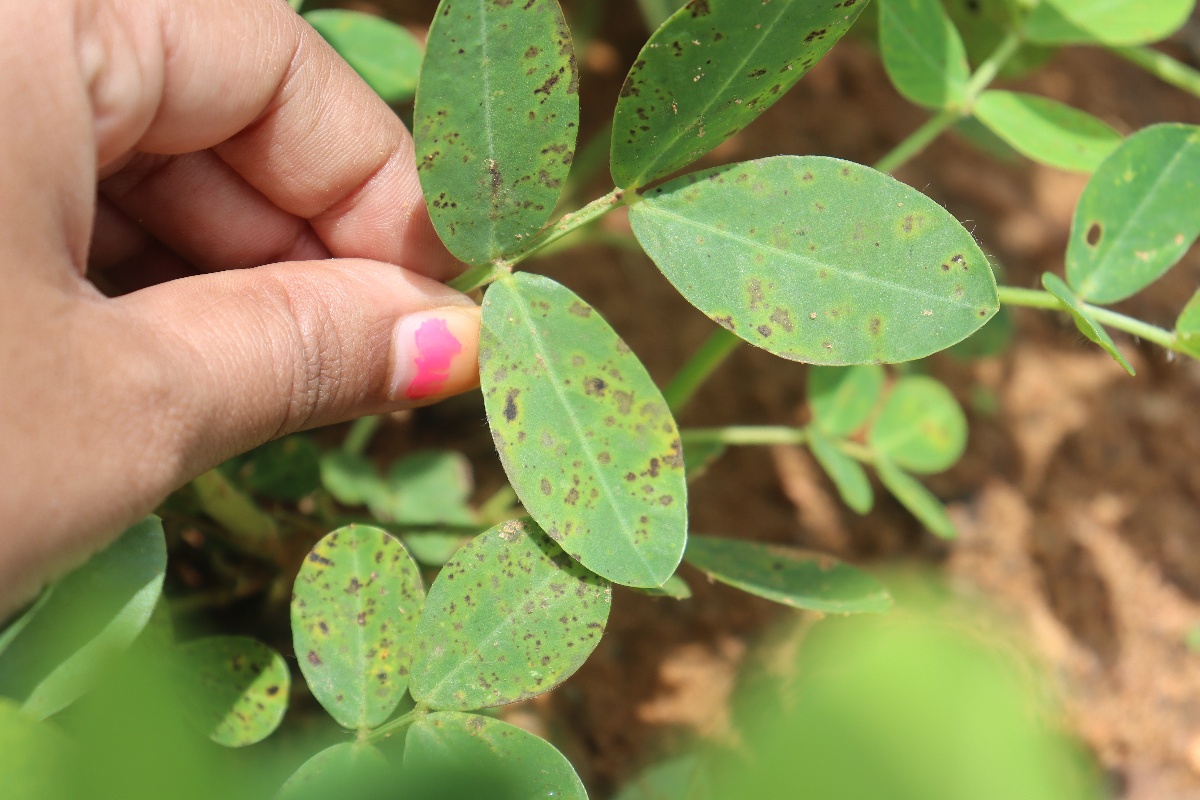
Label: early_leaf_spot